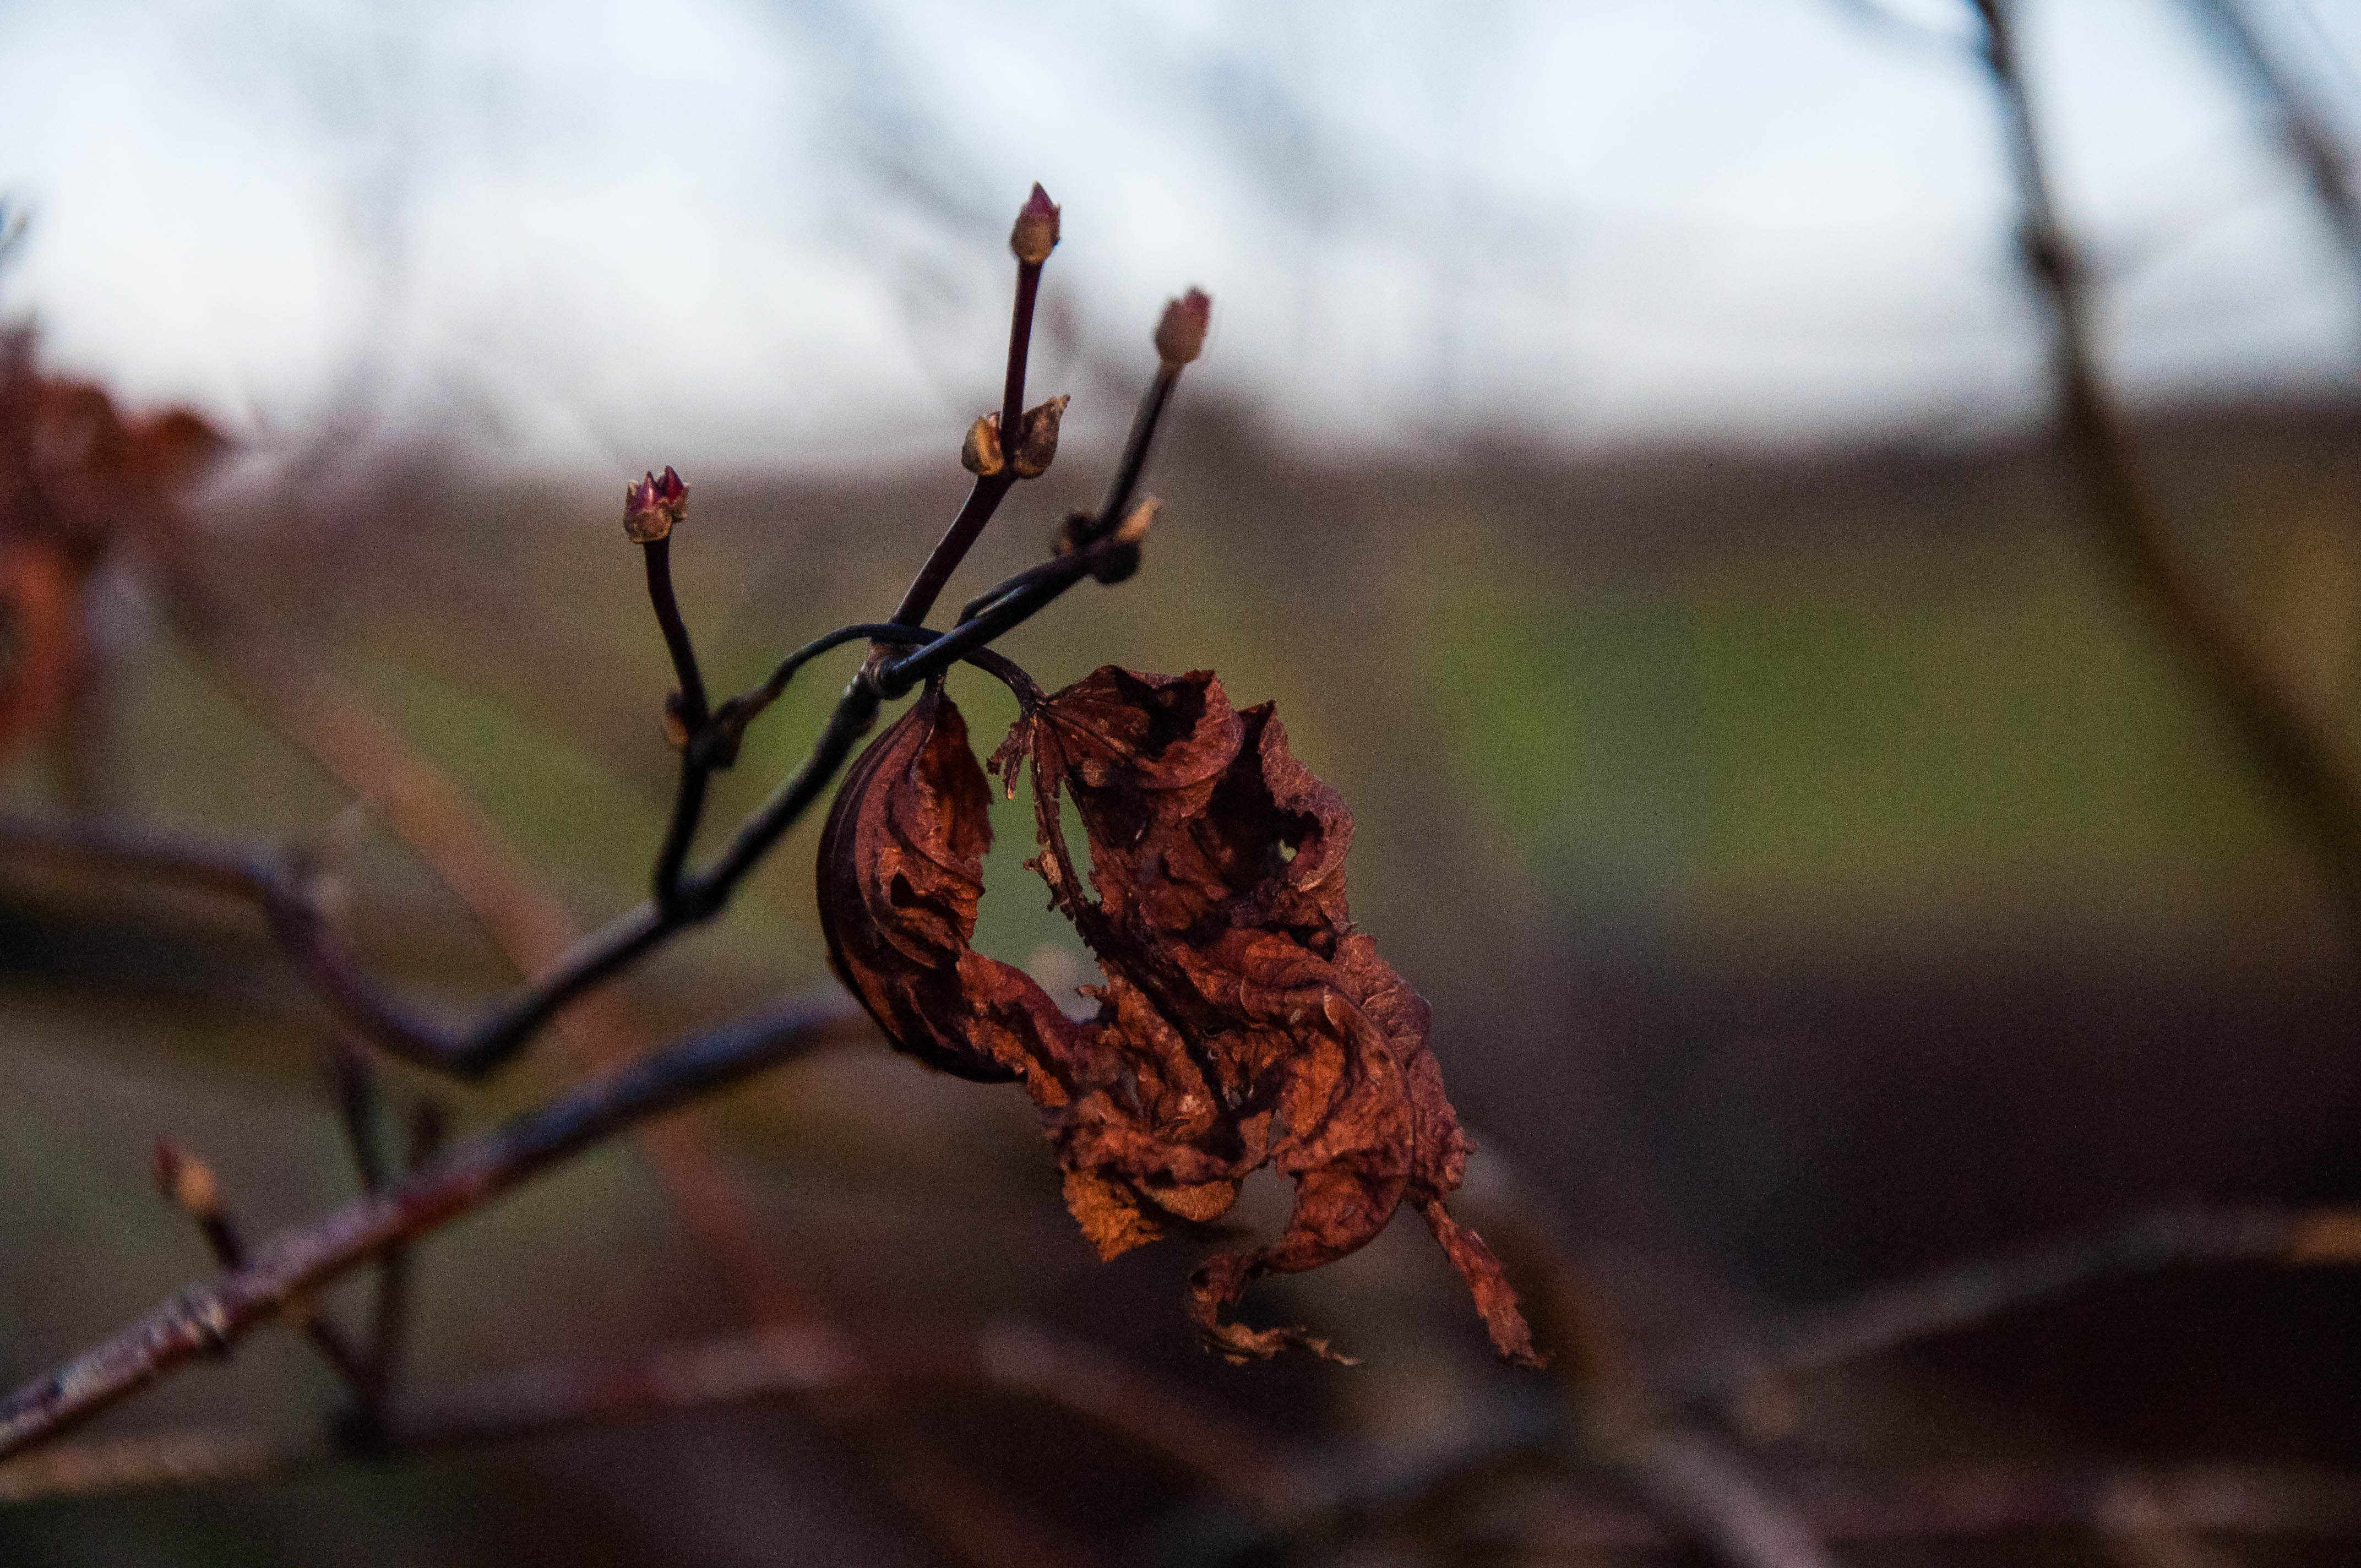
tree, nature, branch, blossom, plant, photography, sunlight, leaf, flower, spring, autumn, botany, nikon, flora, season, twig, close up, bud, nikond90, northernireland, cookstown, macro photography, singleleaf, plant stem, thorns spines and prickles